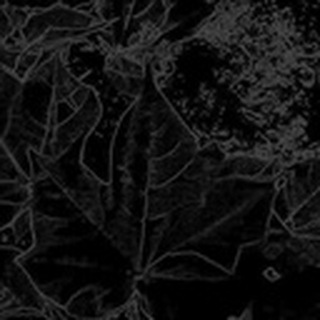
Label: healthy_cotton